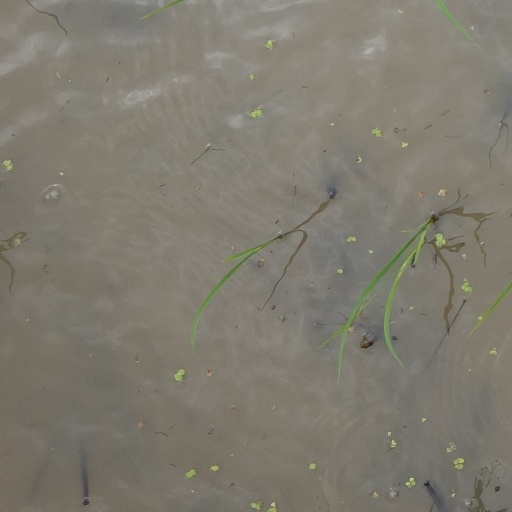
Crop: rice